Big Sur

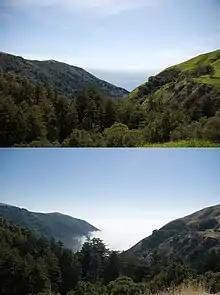
Upper image from March and lower image from October, showing a typical fog bank nearly 1,000 feet (300 m) thick. Also illustrating the difference in vegetation between the winter rainy season and dry early fall.

The local industries provided more work and supported a larger population than it does today. Jobs included harvesting lumber and tanoak bark, gold mining, and limestone processing.